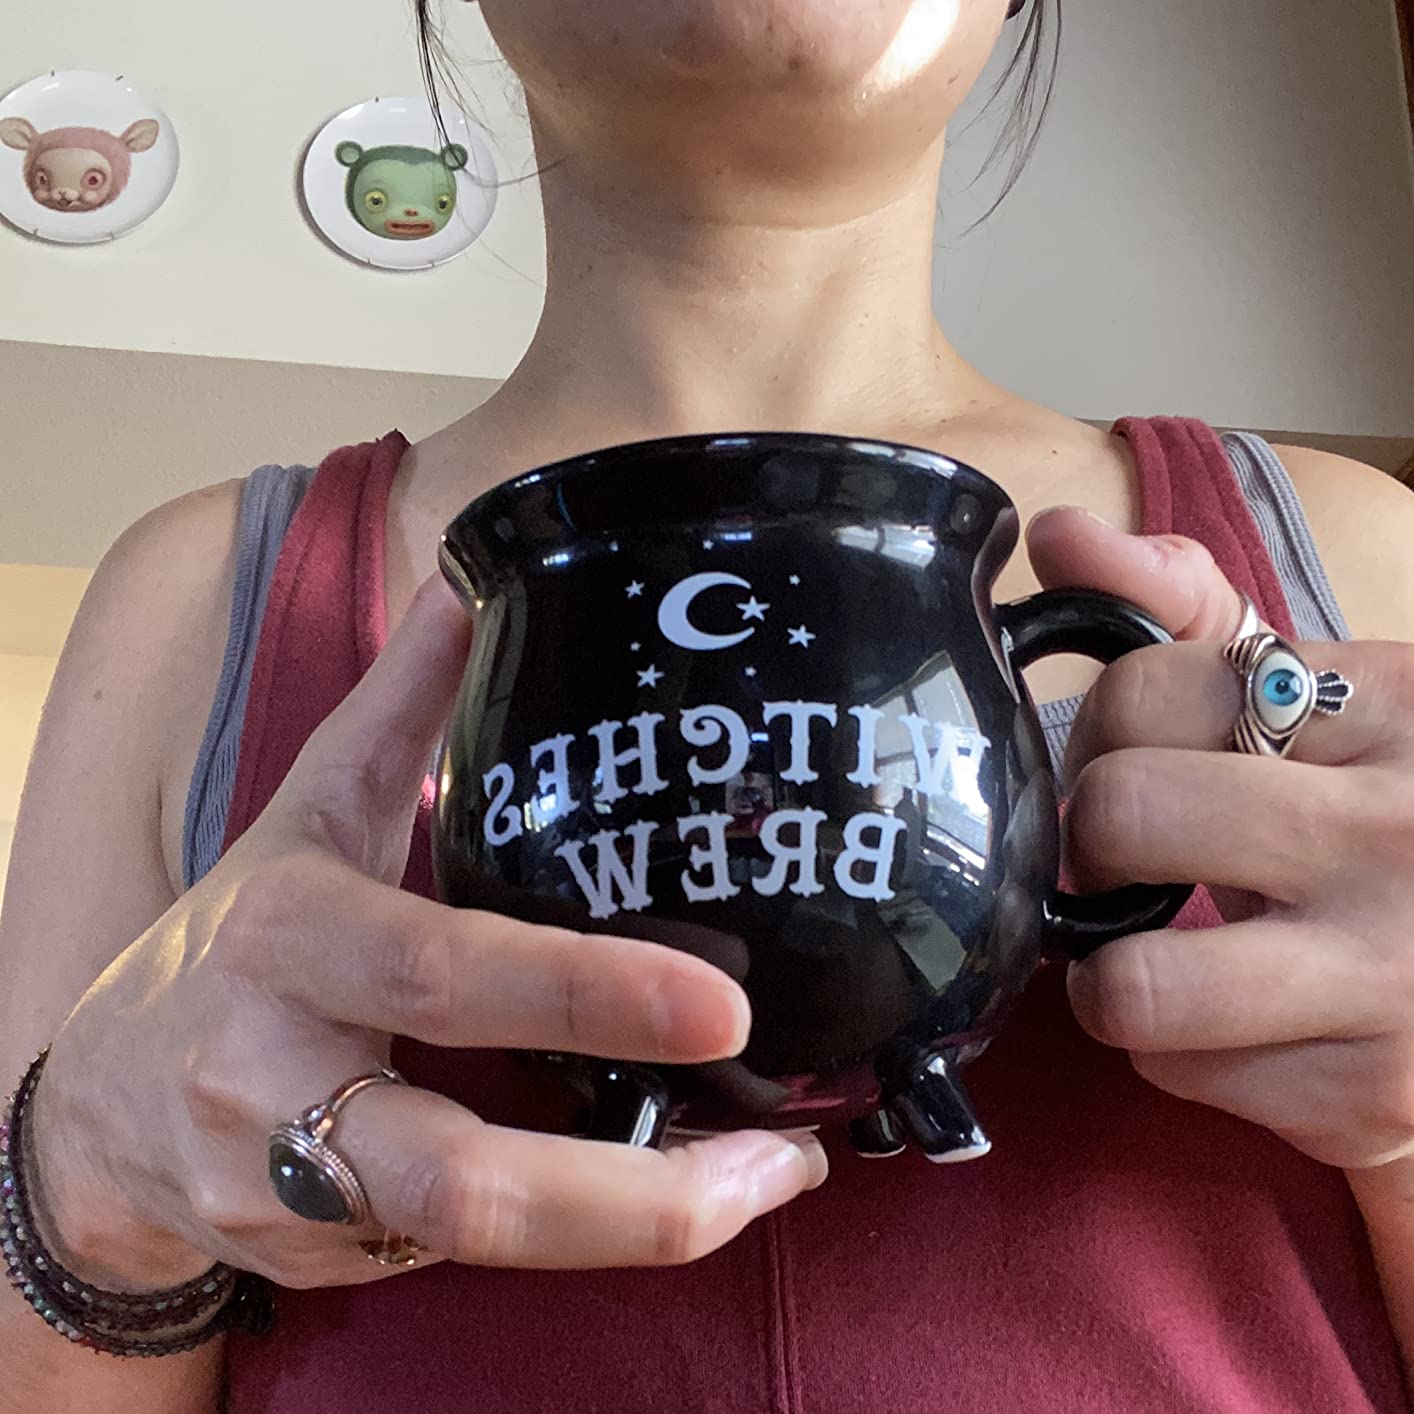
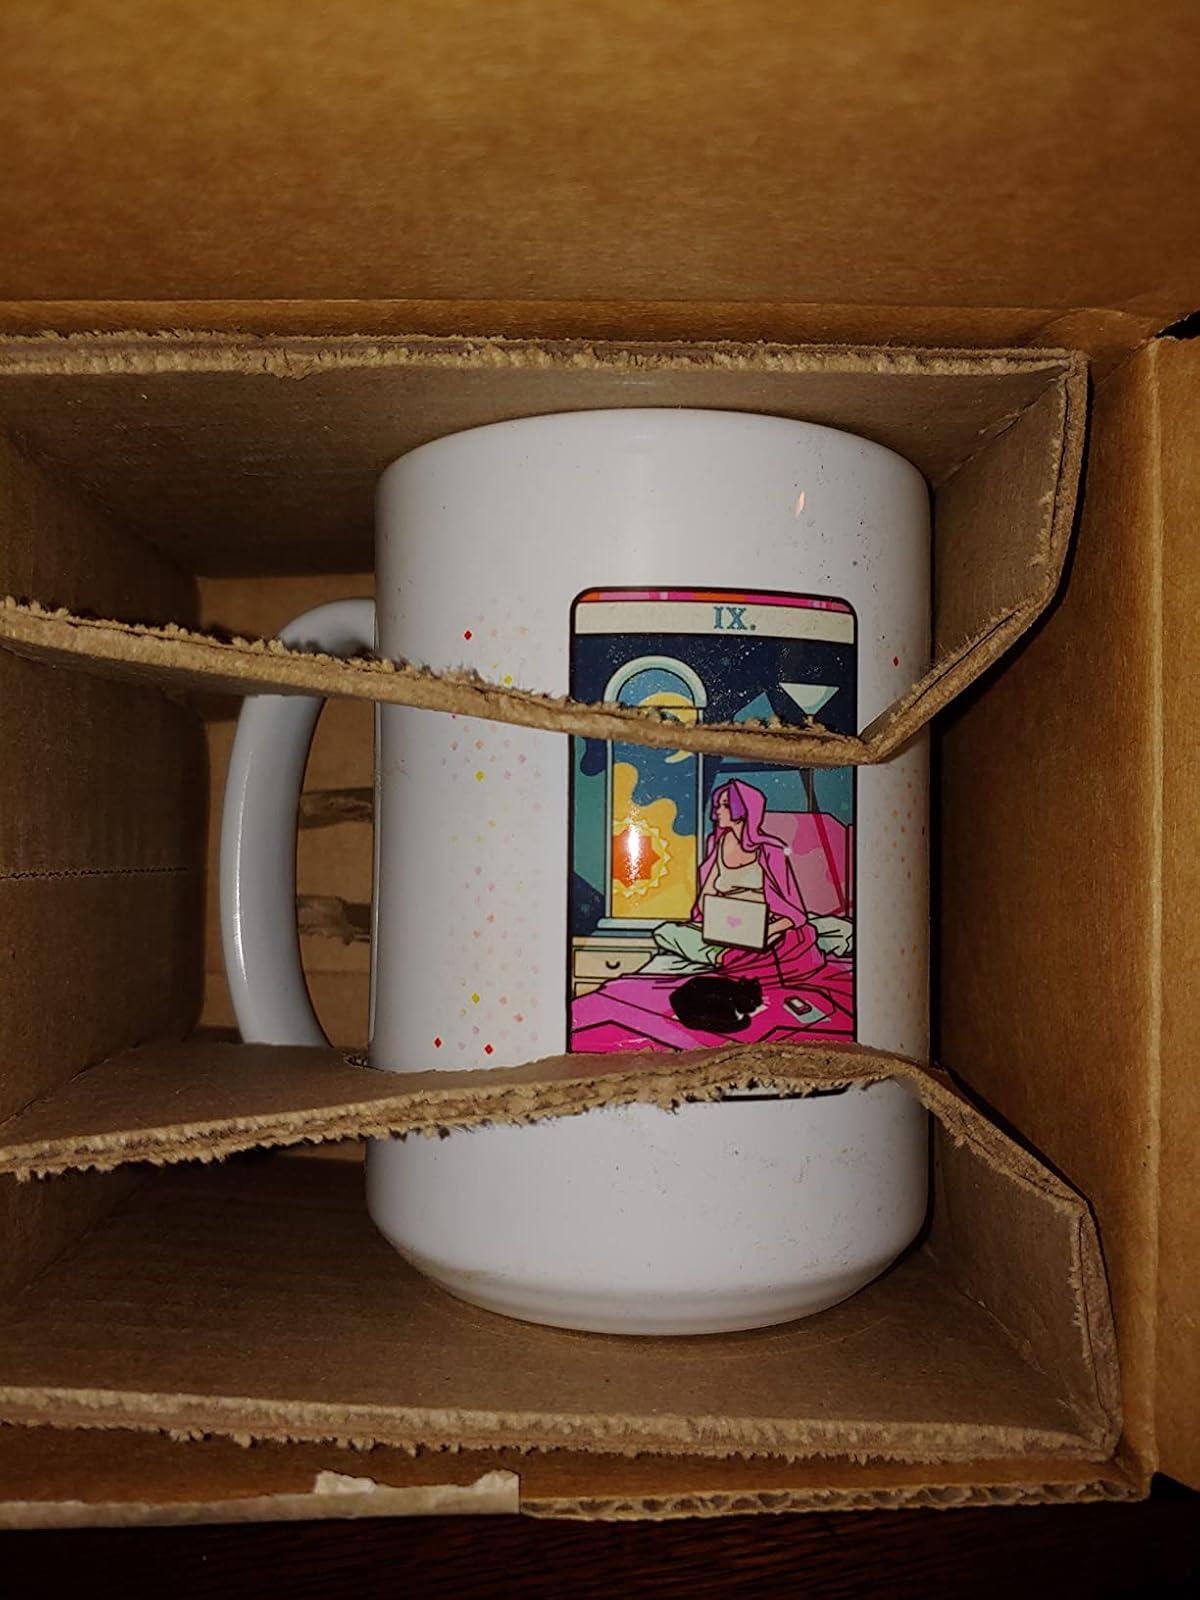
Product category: items_mug
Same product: no